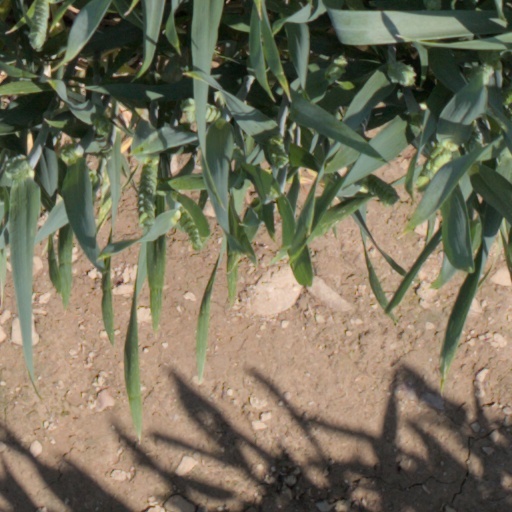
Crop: wheat